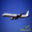
Label: airplane